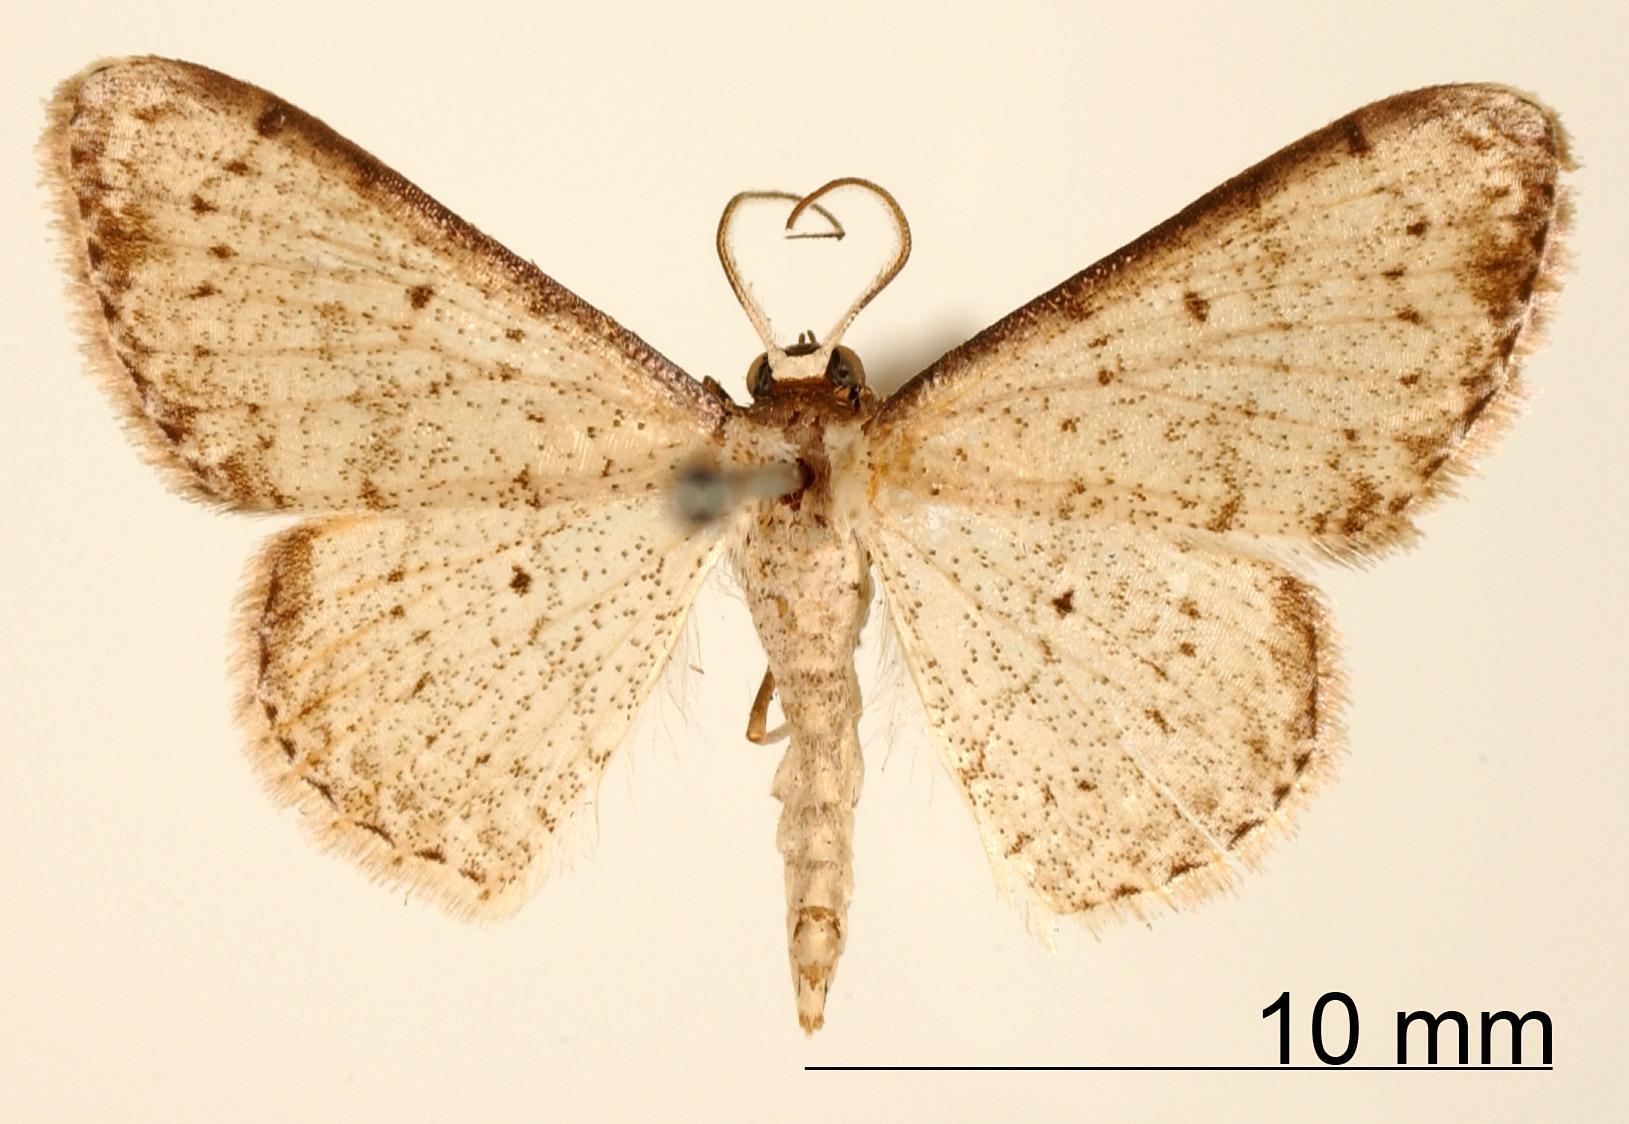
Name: Haemalea venipunctata
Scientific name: Haemalea venipunctata Warren, 1906
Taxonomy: Animalia, Arthropoda, Insecta, Lepidoptera, Geometridae, Sterrhinae
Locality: Rockstone, Essequibo, Upper Demerara-Berbice, Guyana
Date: Sep 1904